CKWS-DT

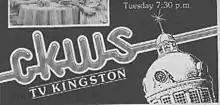
1987 logo of CKWS-TV

CKWS signed-on December 18, 1954, as an affiliate of the CBC network. It was originally a joint venture between Roy Thomson and the Davies family, owners of "The Kingston Whig-Standard" (the source of its callsign). The station has been sold three times: to the Kanatec Corporation, bought by Power Corporation in 1977 and to Corus in 1999.